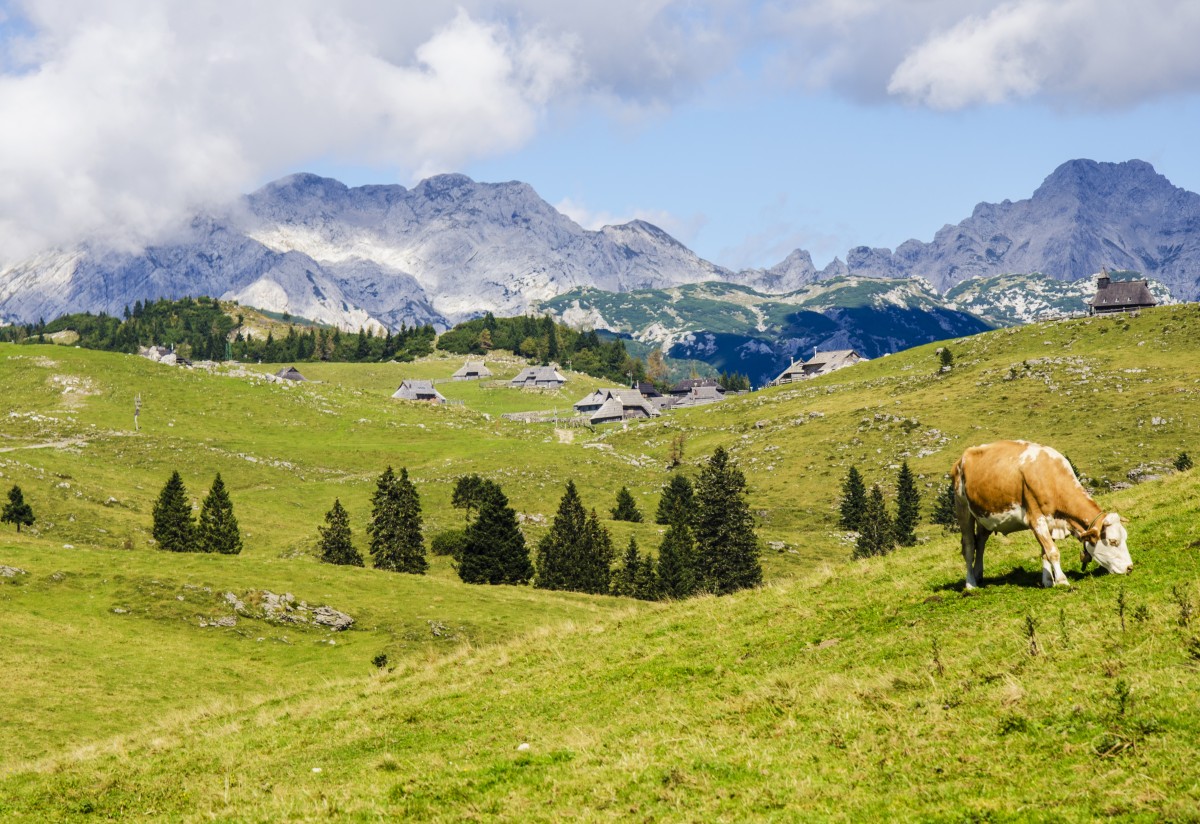
Tags: grass, wilderness, walking, meadow, prairie, hill, valley, mountain range, country, cow, pasture, grazing, highland, ridge, plain, alps, grassland, plateau, fell, loch, ecosystem, rural area, geographical feature